Tom Wolf

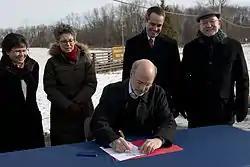
Governor Wolf as he signs an executive order to ban fracking in state parks on January 29, 2015, while others look on

Wolf proposed his first budget in March 2015, which included an increase in education spending, reductions in property taxes and the corporate tax, and a new severance tax on natural gas. Six months into his tenure, in July 2015, the websites OnTheIssues and InsideGov named Wolf the most liberal incumbent governor in the nation, based on a rating of public statements and press releases among other measures; Wolf rejected this assessment, arguing that his policies were directed by practicality rather than ideology.